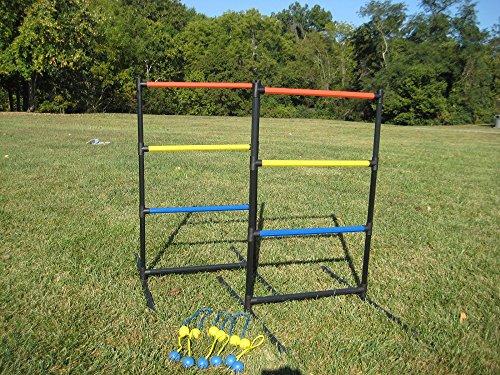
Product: Driveway Games LADRTS-GM-00140 Ladder Ball Toss Game with 6 Bolos Bolas & Carrying Case for Outdoor, Lawn, Yd
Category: Sports & Outdoors | Sports & Fitness | Leisure Sports & Game Room | Outdoor Games & Activities | Toss Games
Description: Family ladder ball set - includes 2 premium PVC ladder toss game targets, 6 ladderball bolos, durable canvas carrying case with zipper closure, and rules.
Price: $29.04
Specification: Product Dimensions:         18.3 x 13 x 22.4 inches    |Shipping Weight: 6.3 pounds (View shipping rates and policies)|Domestic Shipping: Currently, item can be shipped only within the U.S. and to APO/FPO addresses. For APO/FPO shipments, please check with the manufacturer regarding warranty and support issues.|International Shipping: This item can be shipped to select countries outside of the U.S.  Learn More|ASIN: B0050X87UW|Item model number: LADRTS-GM-00140|    #936    in Toss Games